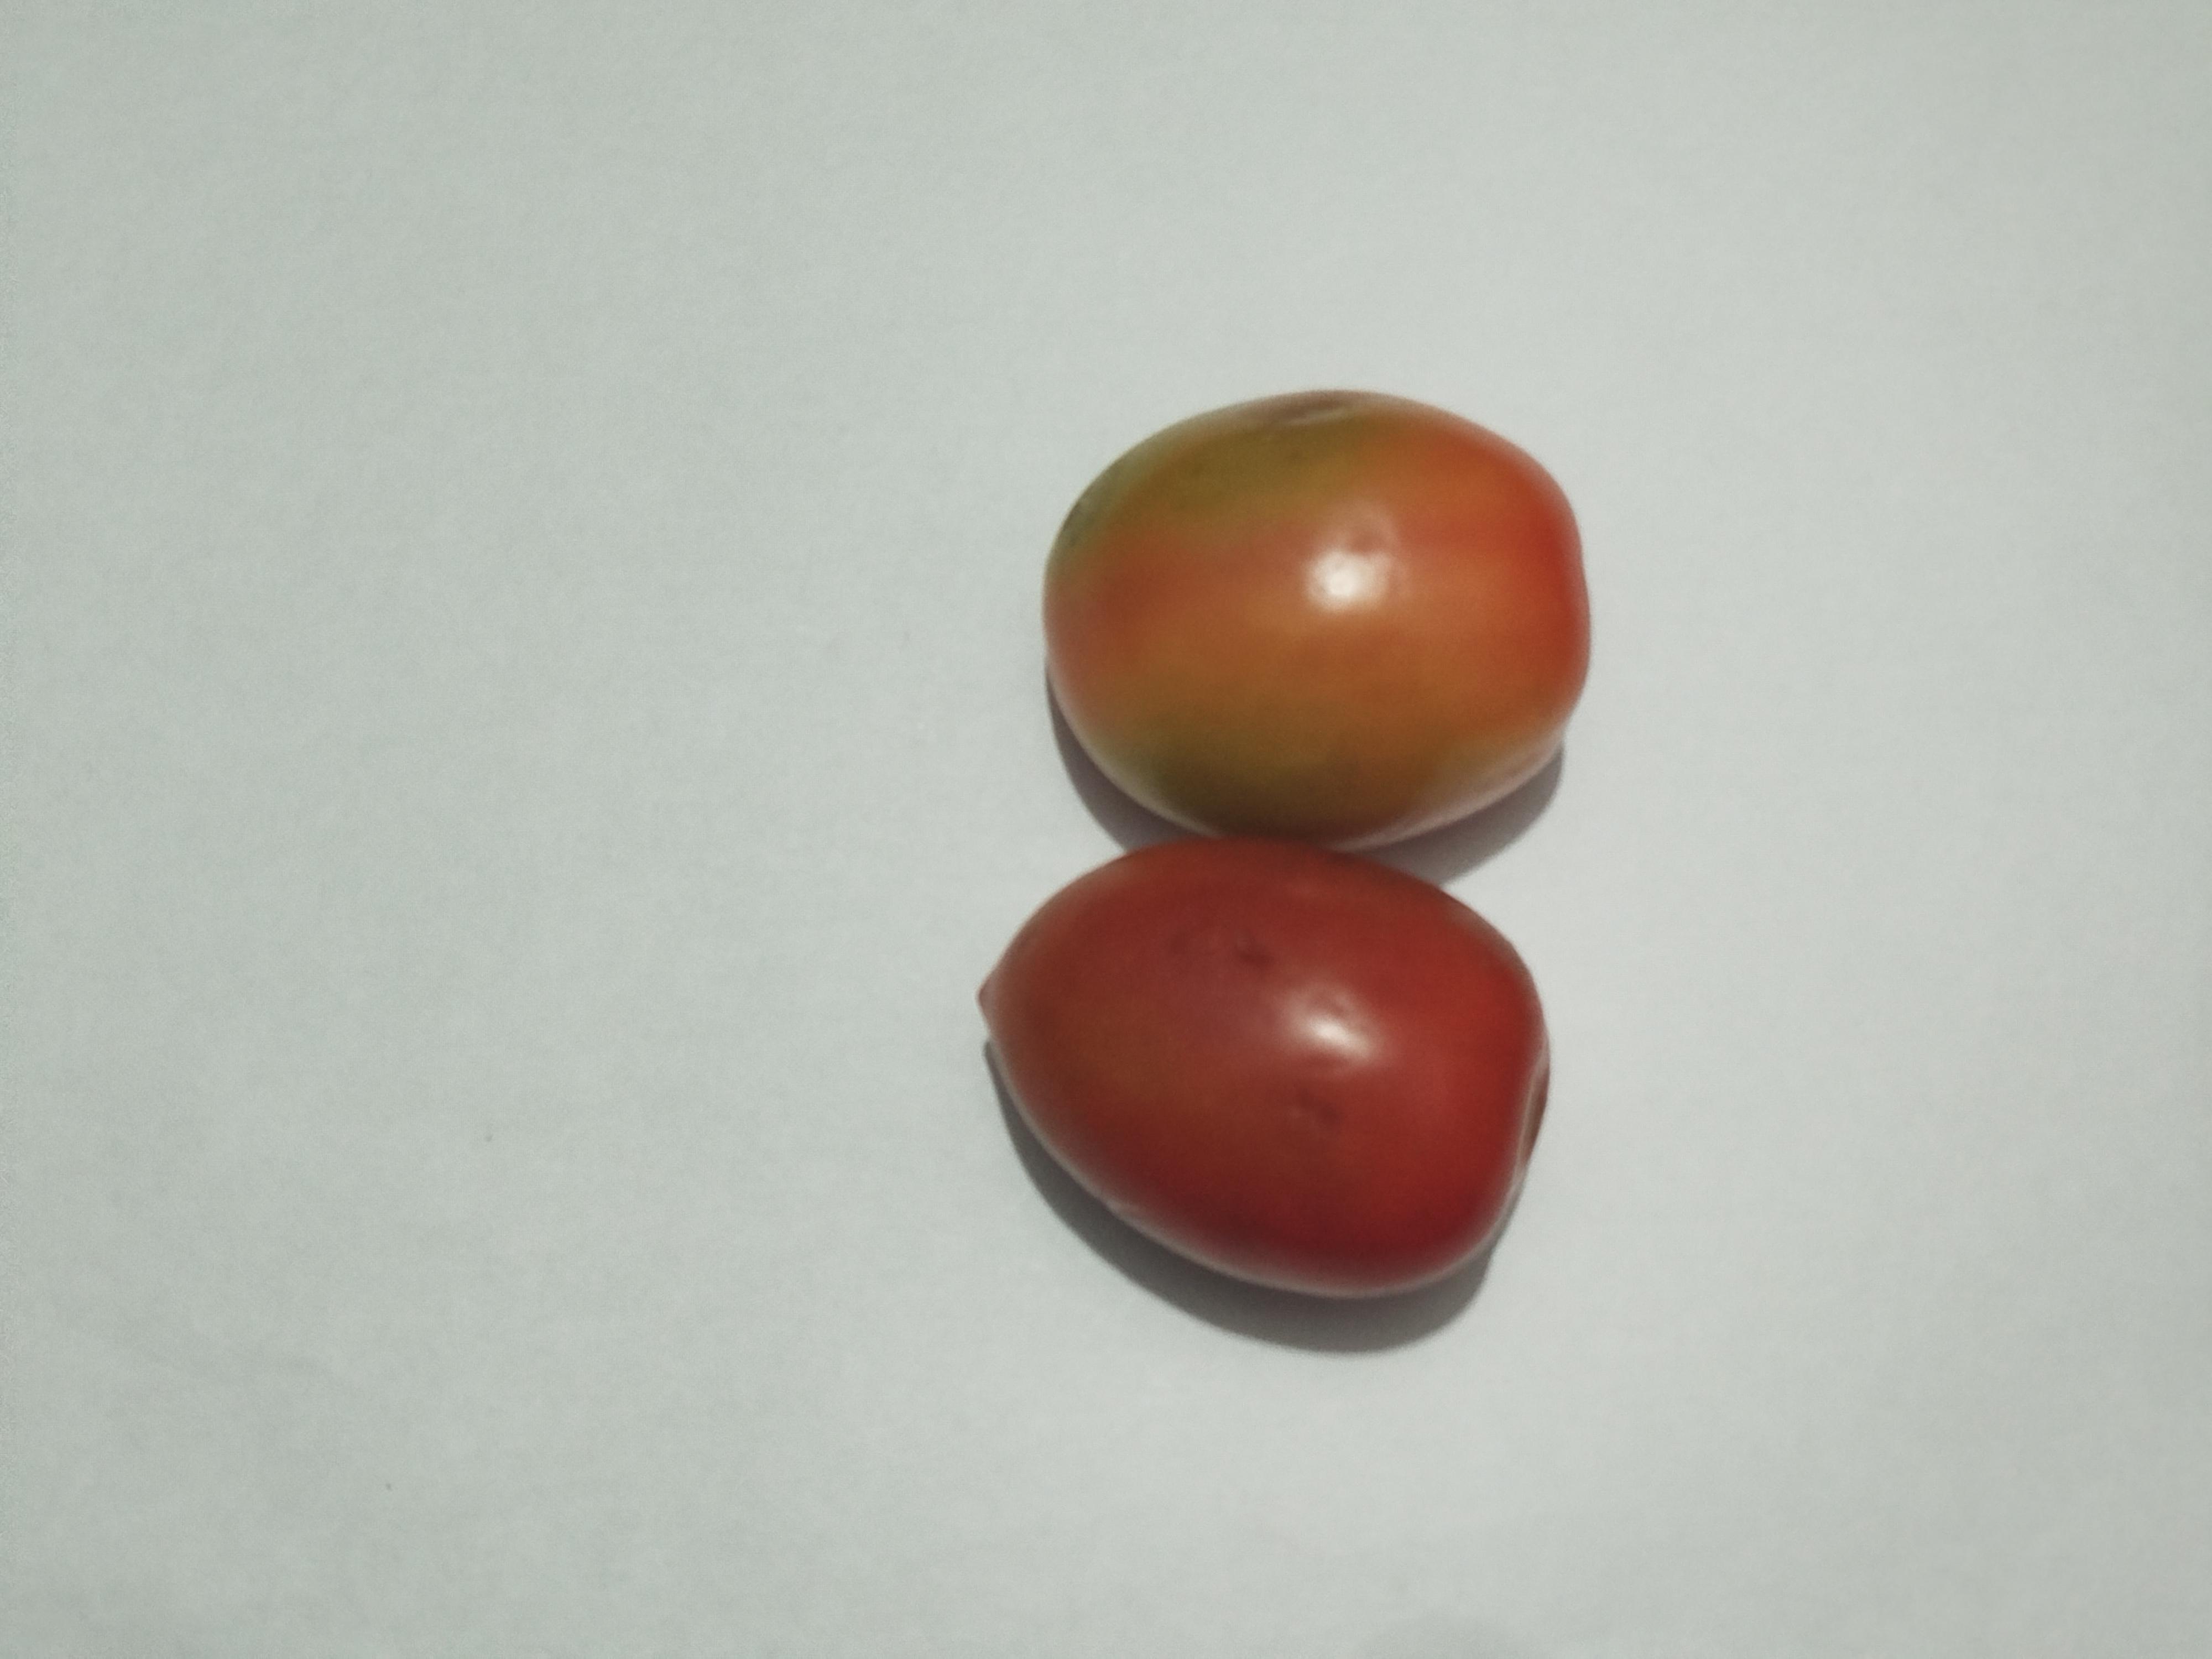
Label: Tomato